Inspector Chocolate

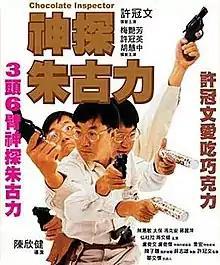
Film poster

Inspector Chocolate is a 1986 Hong Kong crime comedy film co-written and directed by Philip Chan, and also co-written, produced by and starring Michael Hui. The film co-stars Anita Mui, Ricky Hui, Sibelle Hu and Roy Chiao.